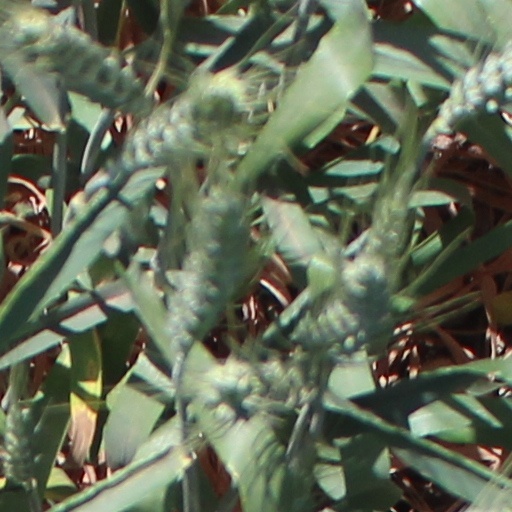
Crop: wheat